Ulley

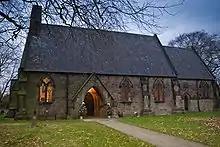
Holy Trinity Church, Ulley

Holy Trinity Church is a Church of England parish church in the village that was built in 1851. It is now run as a benefice with All Saints Church, Aston cum Aughton and Christ Church, Swallownest.